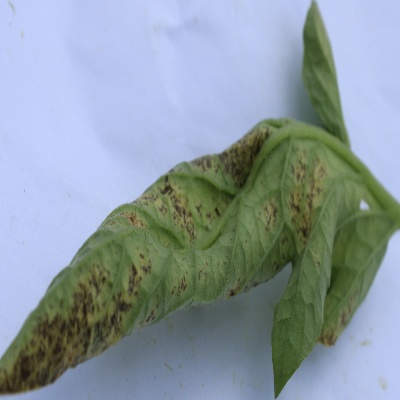
Crop: Tomato
Condition: leaf curl